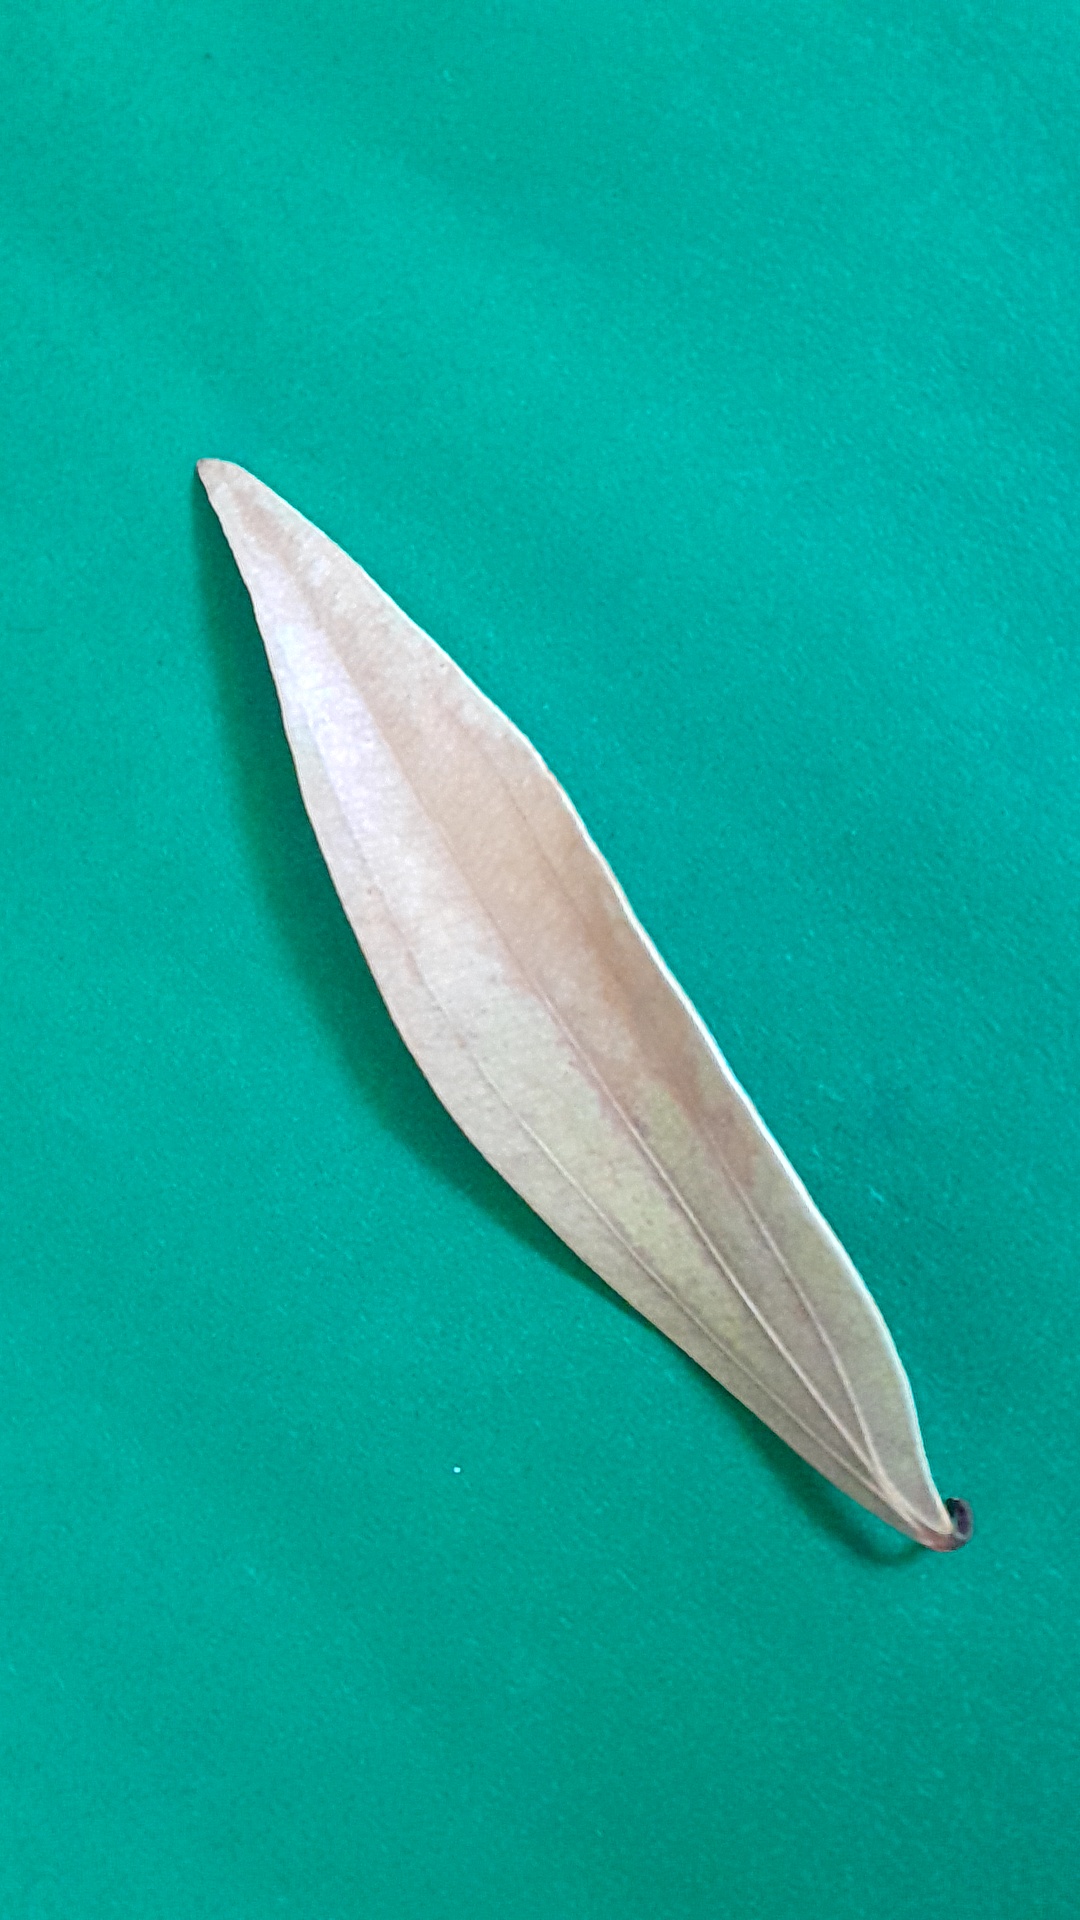
Label: Dry Leaf